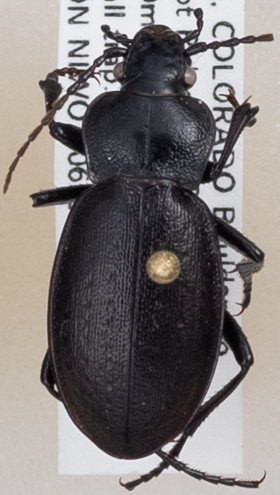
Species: Carabus taedatus
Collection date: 2019-07-16
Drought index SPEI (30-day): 0.284
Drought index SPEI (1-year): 0.072
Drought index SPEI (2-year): -0.1